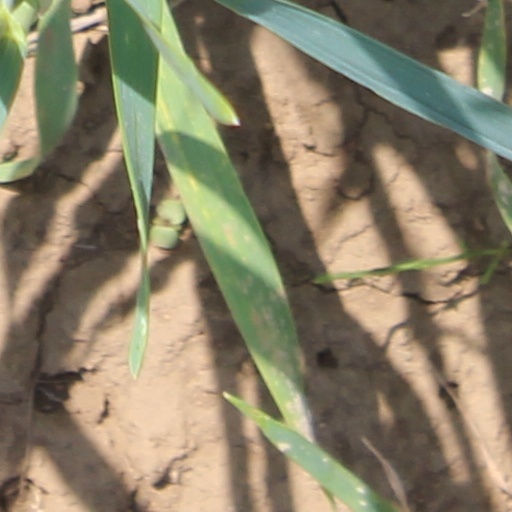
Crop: wheat